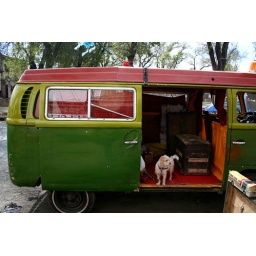
This cute little dog hung out in the van while its owner sold goods on the street.